Tim Cole (balloonist)

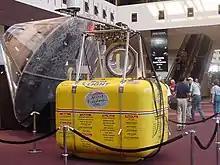
Steve Fossett & Spirit-of Freedom gondola

Born Timothy Scot Cole on November 11, 1945, in Sarasota, Florida. Became a lifelong Colorado resident after moving there at age 15, he lives in Greeley, Colorado with his wife Vikki. They have twin children Timothy and Elizabeth.